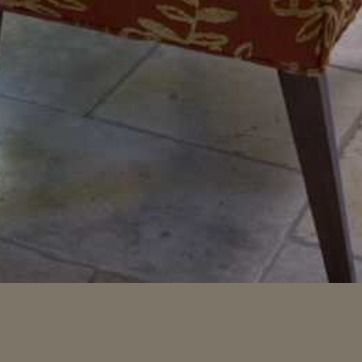
Material: tile